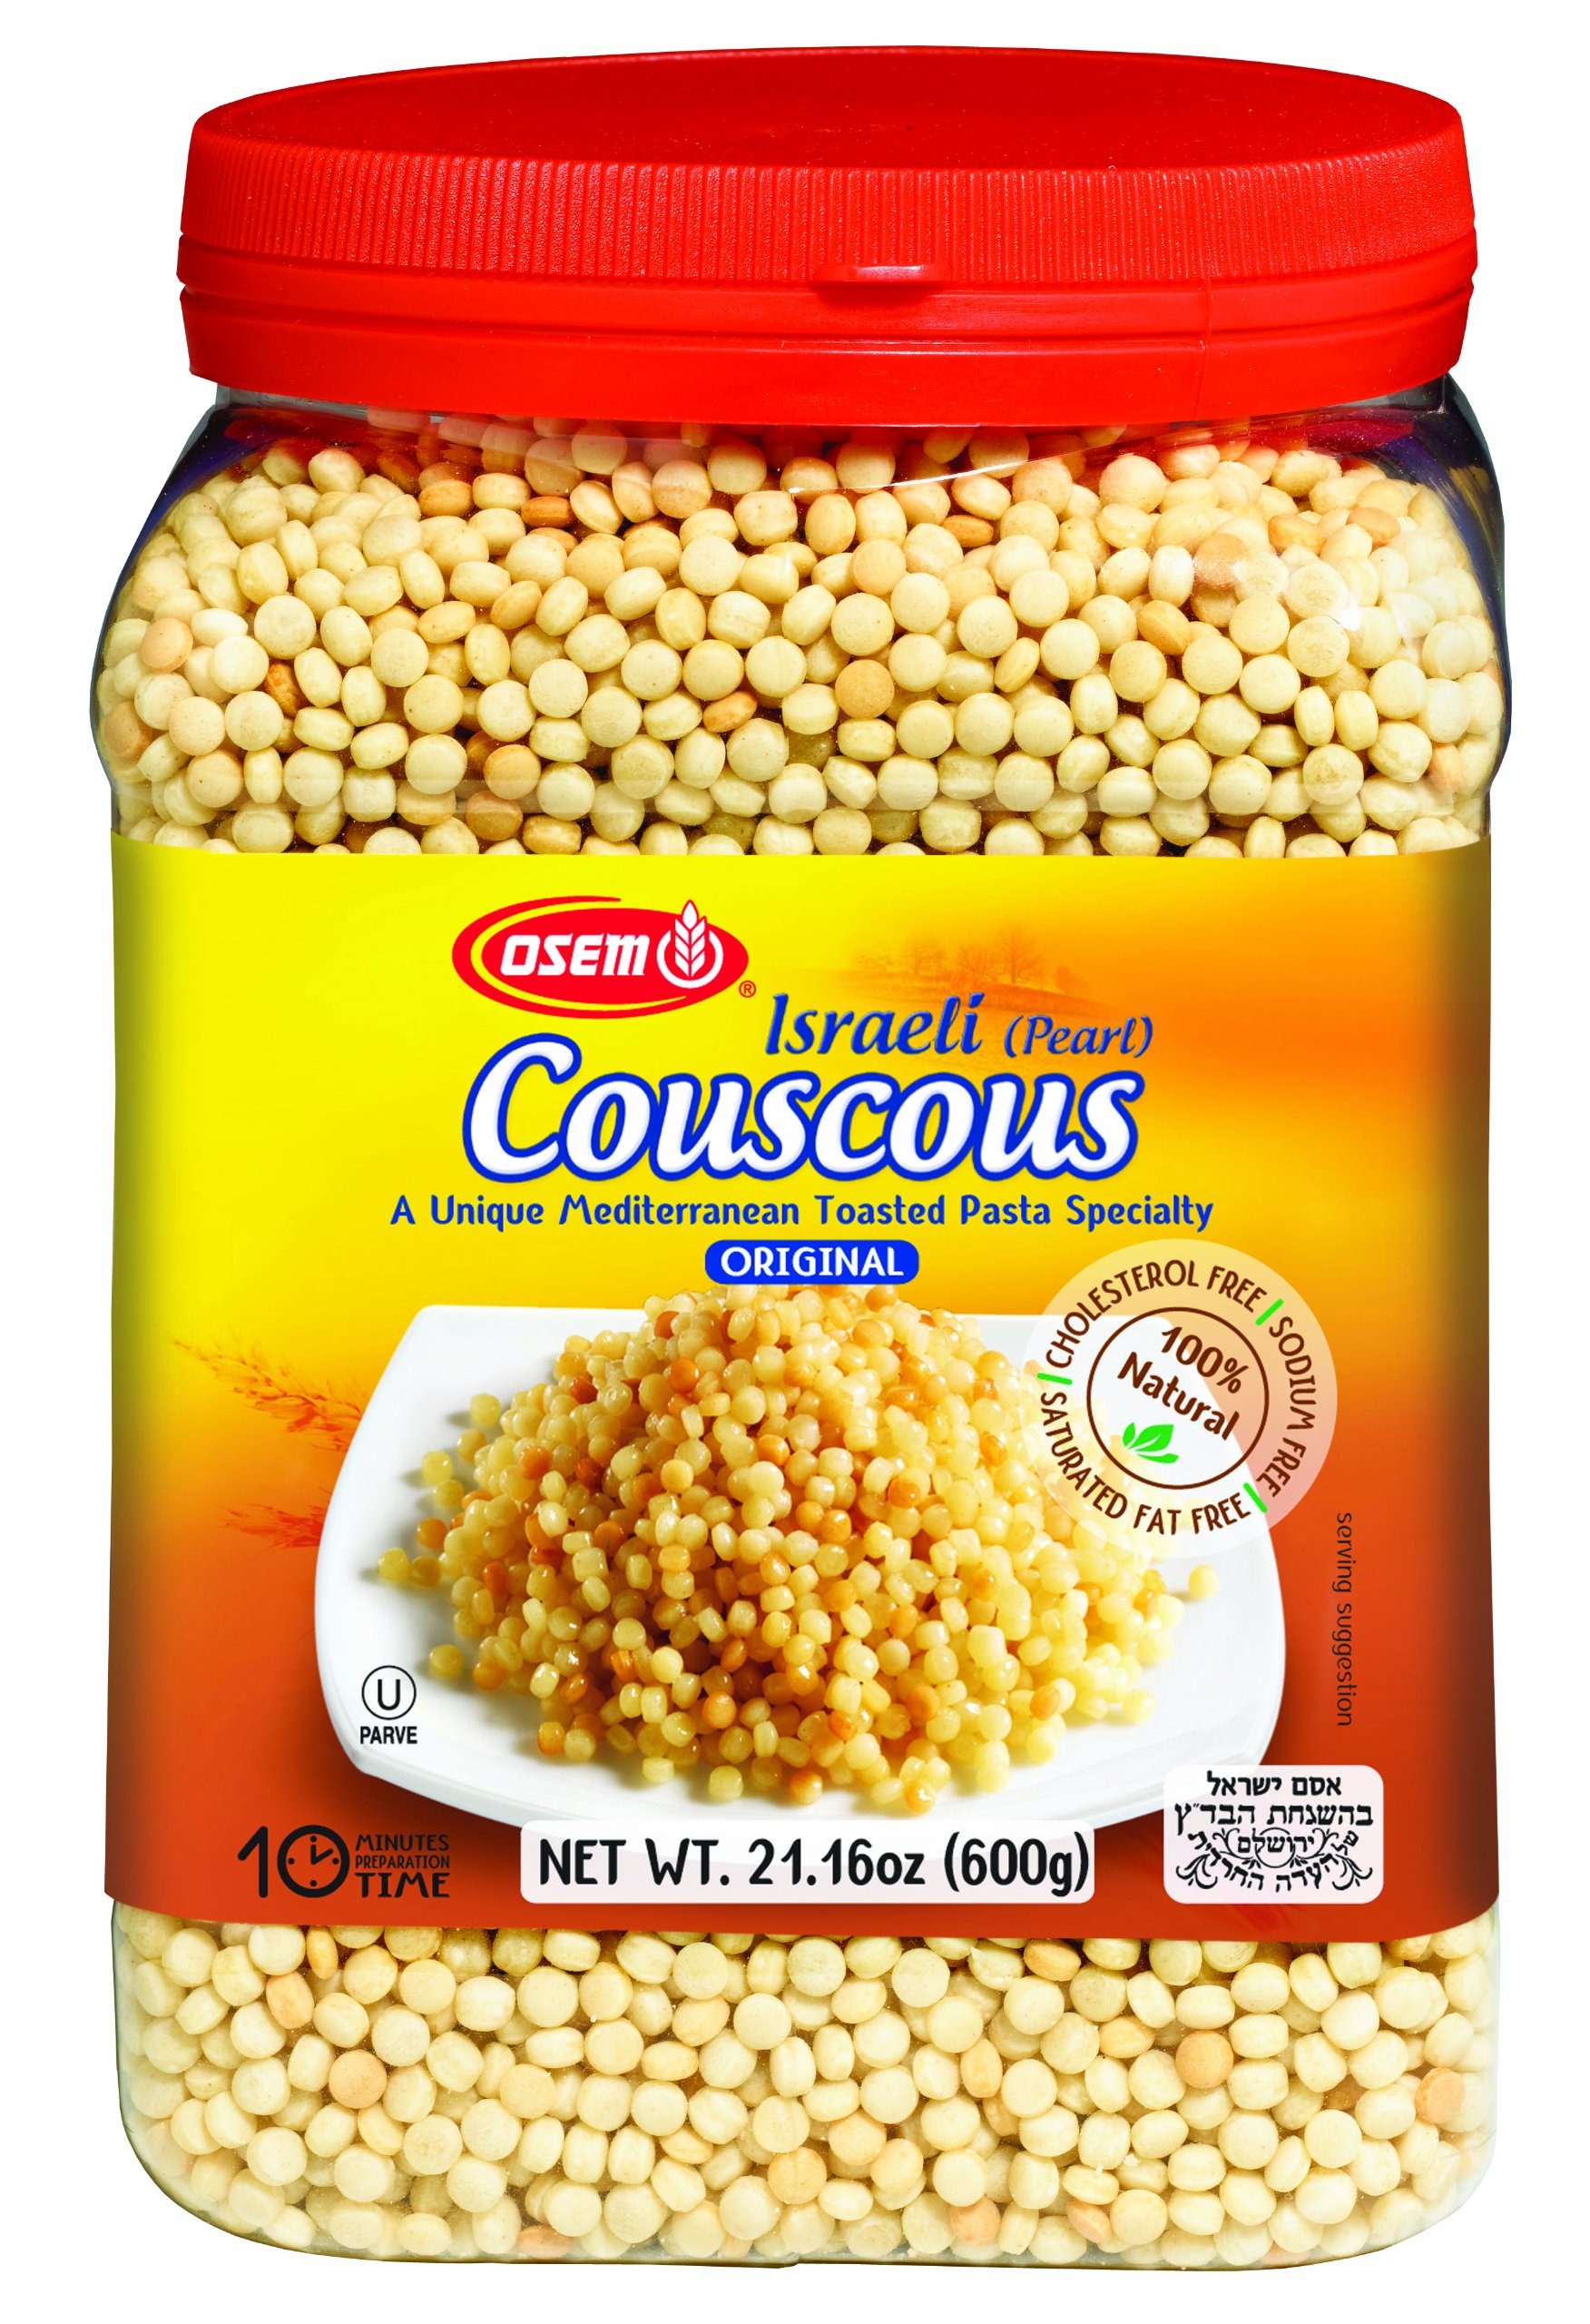
Item Name: Osem Israeli Pearl Couscous, Original, 21.16 Ounce (Pack of 4)
Bullet Point 1: Unique Mediterranean toasted pasta specialty
Bullet Point 2: Perfect side dish to meat, poultry, or fish
Bullet Point 3: Delicious with vegetables and pastas
Bullet Point 4: 100% natural, cholesterol free, sodium free, saturated fat free
Bullet Point 5: Kosher parve
Value: 84.64
Unit: Ounce

Price: 28.565